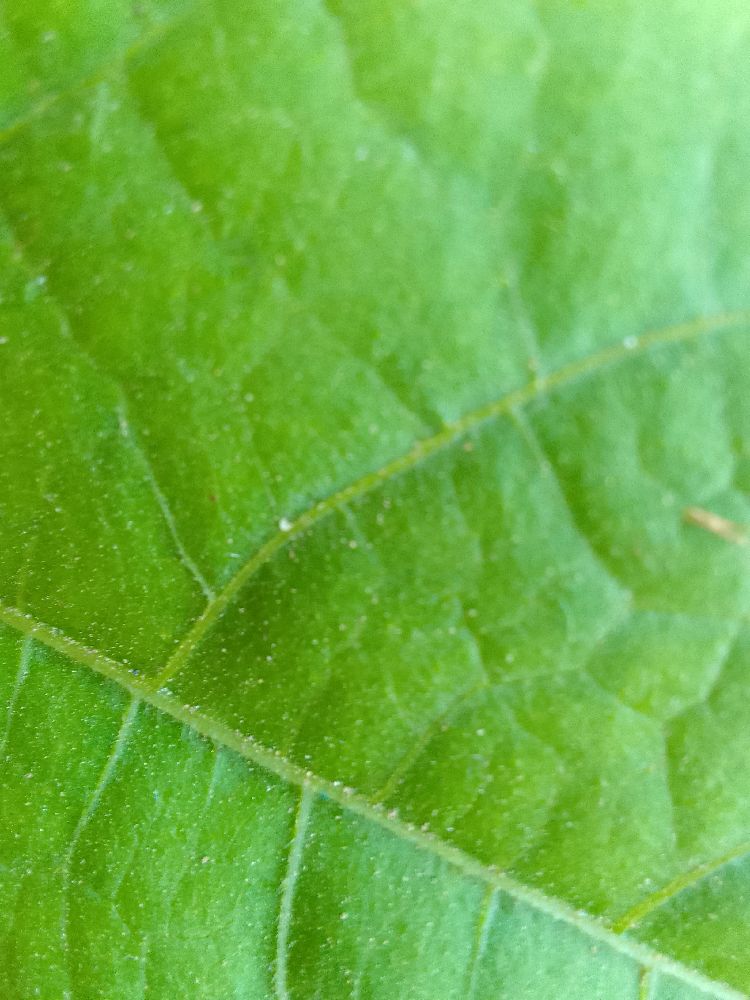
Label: healthy